Kemalist historiography

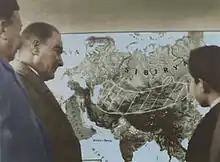
Mustafa Kemal in a geography class in "19 Mayıs Lisesi". The striped area marks the Central Asian Turkic homeland.

Starting with 1920s, the Kemalist regime envisioned a Western-style country, with one of the desired goals being an expansion of women's rights. Entrenched Islamic tradition was seen as an obstacle to introduce such reforms, and in order to subvert them, Turkish ideologue Ziya Gökalp composed a myth, suggesting that old Turkic people had the characteristics of a feminist society. According to him, women of this period had the same rights as their husbands, and were equally active in social life with men. He further asserted that women governed fortresses, participated in trade, and rode horses by themselves. Concurrently, Gökalp thought that modernization and Westernization were not the same things, and that the key concepts of modernization were already rooted deep down in Turkicness. For this reason, he argued that Turkey did not necessarily need to become a part of the West, which he saw dangerously individualist and romanticist, but rather should turn back to their semi-mythical Central Asian origins. Yeşim Arat, a Turkish political scientist specialized in gender politics, comments on the legitimacy of this thesis as such: